Munich bid for the 2018 Winter Olympics

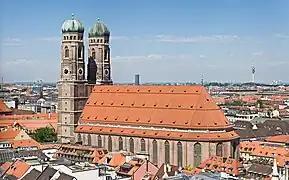
Central Munich with the Olympicpark in the far background

The Green Party and several ecological associations opposed the bid. Arguments included the lack of natural snow, the environmental costs of artificial snow, using green land for temporary sites, road construction projects that would have caused a lasting increase of transit traffic, the financial risk, and the imposition of unnegotiable clauses by the IOC. As these points received increasing attention, public support for the bid diminished. While a 2009 poll gave 75.5% support of Munich residents and 68% across Germany, in spring 2010 these numbers were down to 69% and 64%, respectively. The bid proved highly divisive in Garmisch-Partenkirchen, where more than 50 farmers refused to allow the use of their grounds. Before, similar refusal of farmers to cooperate had forced the planners to abandon Oberammergau as site of the Nordic competitions. As a replacement, a state-owned stud near Ohlstadt was chosen, which is located 200 meters lower than Oberammergau and more often than not is snow free in February.